Port of Boulogne-sur-Mer

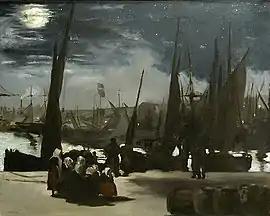
"Clair de lune sur le port de Boulogne" (1869), by Édouard Manet.

This ancient Liane estuary was occupied in prehistoric times, as evidenced by the skulls of prehistoric men (Cro-Magnon, according to their 19th-century discoverers) found in the port of Boulogne.